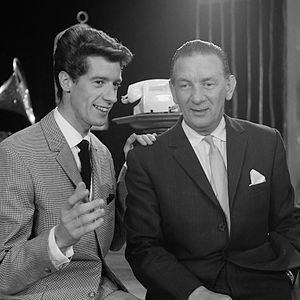
Rudolf Wijbrand Kesselaar, dit Rudi Carrell, est un acteur, un scénariste et un producteur néerlandais né le 19 décembre 1934 à Alkmaar et mort le 7 juillet 2006 à Brême.